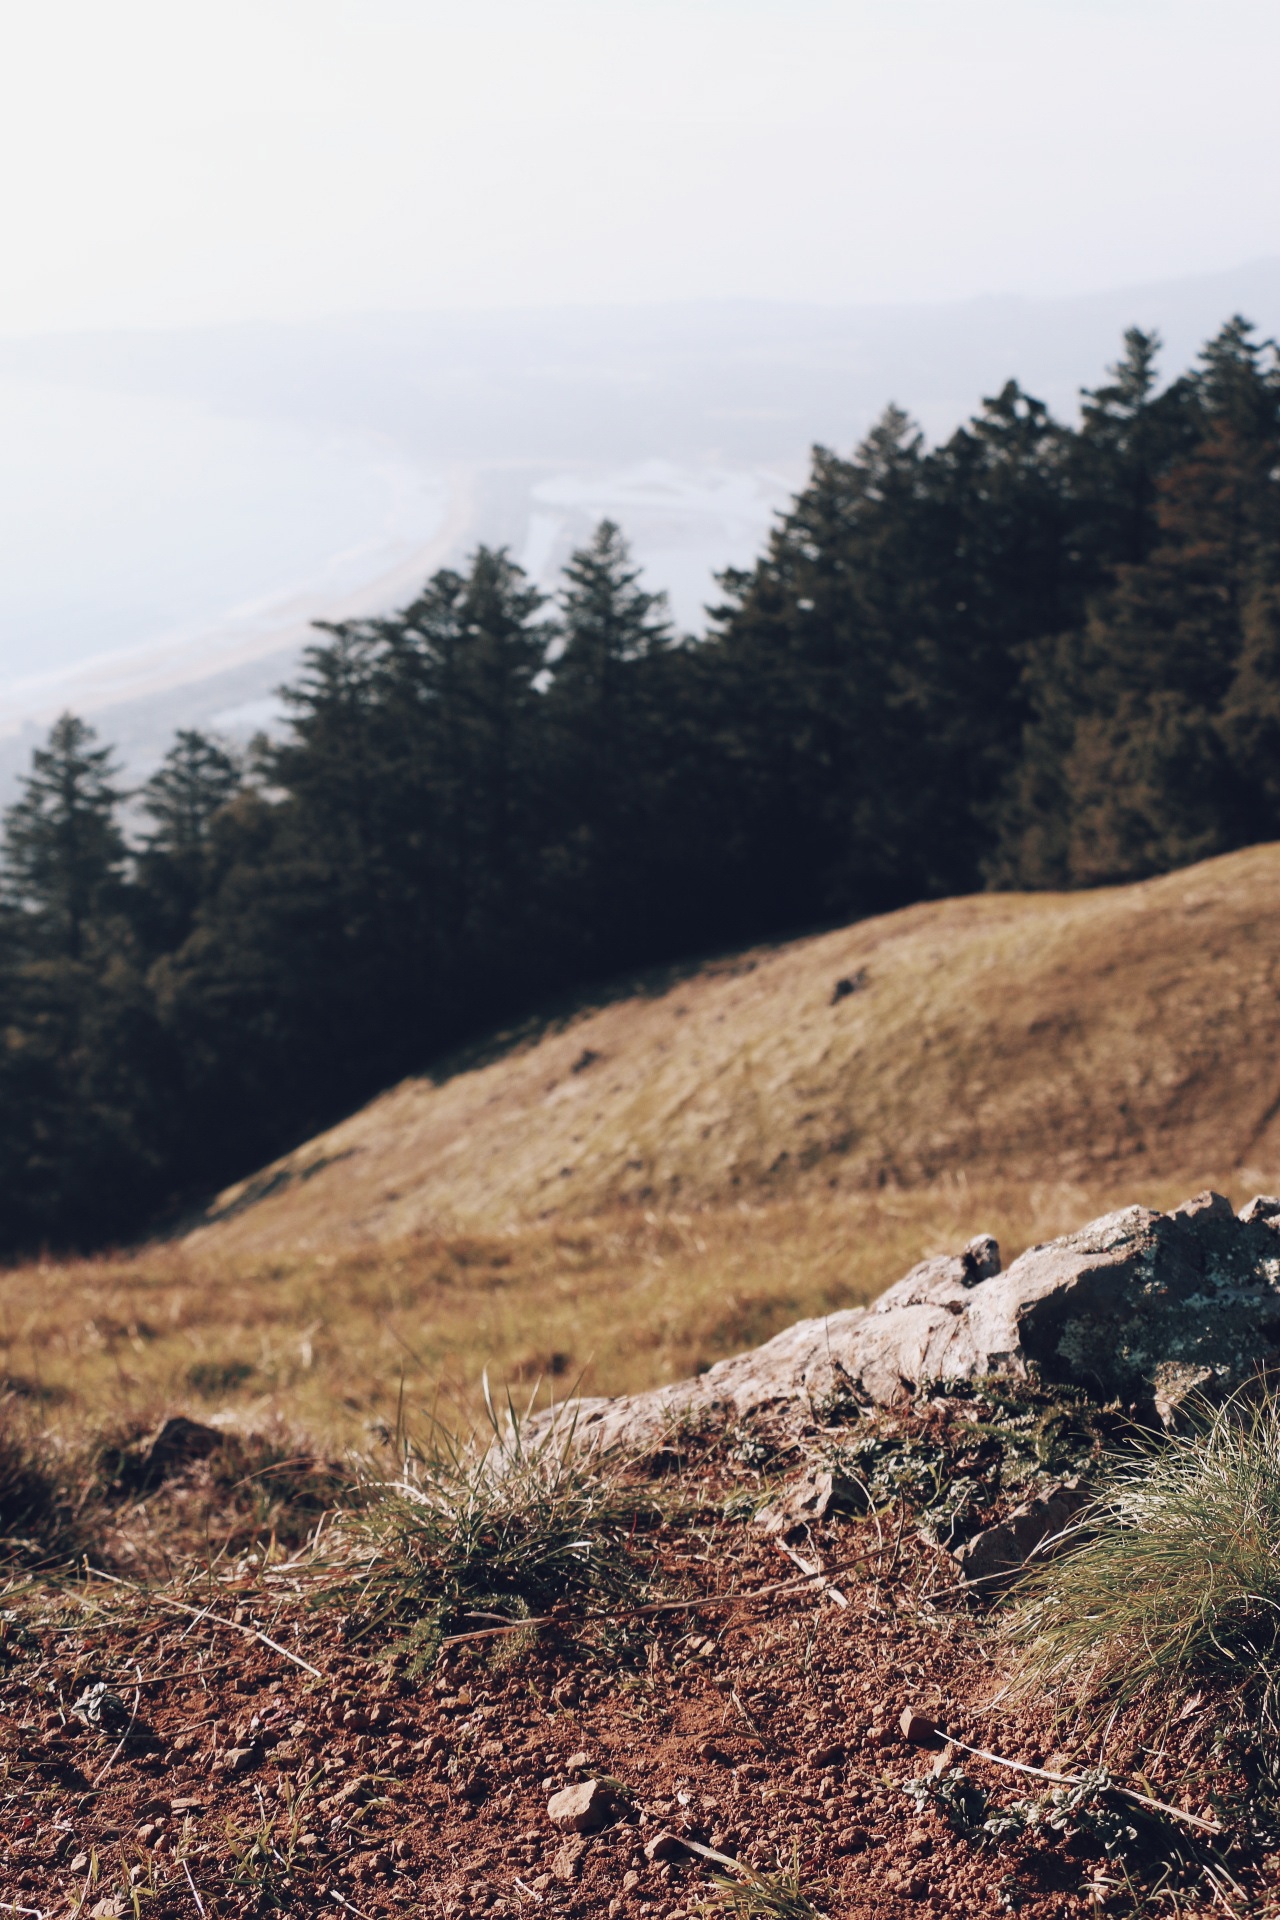
landscape, tree, nature, rock, wilderness, walking, mountain, trail, hill, adventure, cliff, soil, terrain, ridge, summit, geology, plateau, fell, ecosystem, landform, geographical feature, mountainous landforms